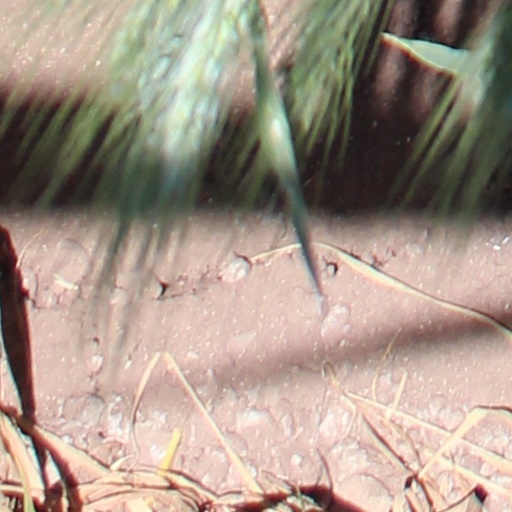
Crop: wheat